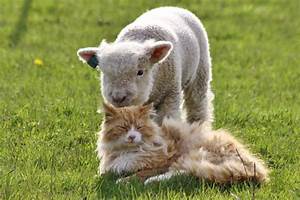
Label: pecora